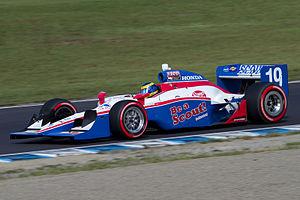
Sébastien Olivier Bourdais, né le 28 février 1979 au Mans, est un pilote automobile français. Après avoir remporté à quatre reprises le championnat du monde de Champ Car avec l'équipe Newman/Haas Racing, il a évolué en 2008 et 2009 dans le championnat du monde de Formule 1 au sein de la Scuderia Toro Rosso.